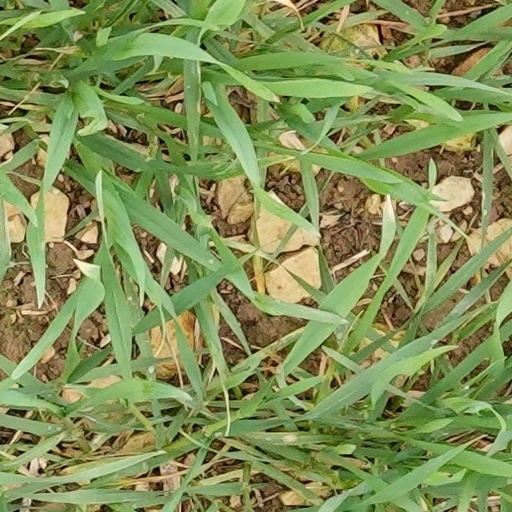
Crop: wheat